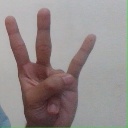
अक्षर: क्ष